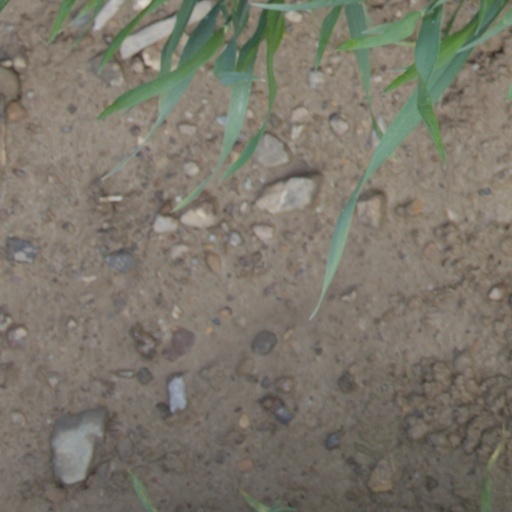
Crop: wheat